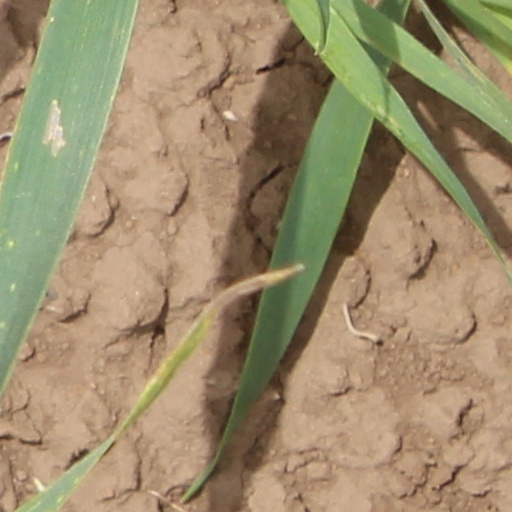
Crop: wheat